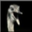
Label: bird